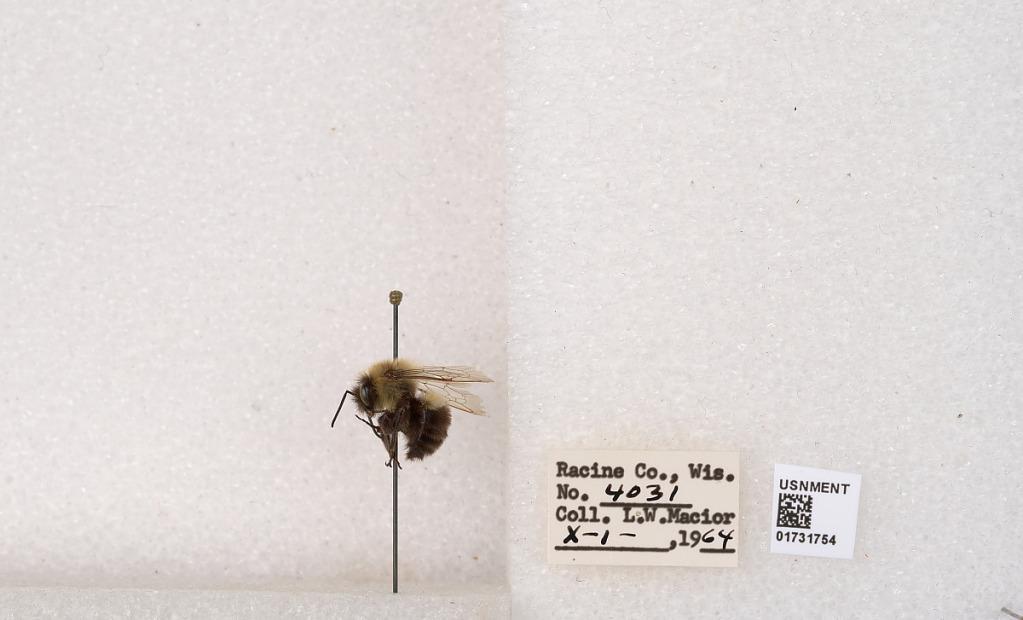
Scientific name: Bombus impatiens Cresson
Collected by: L. Macior
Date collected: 1964-10-1
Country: United States
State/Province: Wisconsin
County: Racine
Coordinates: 42.7299, -87.8123